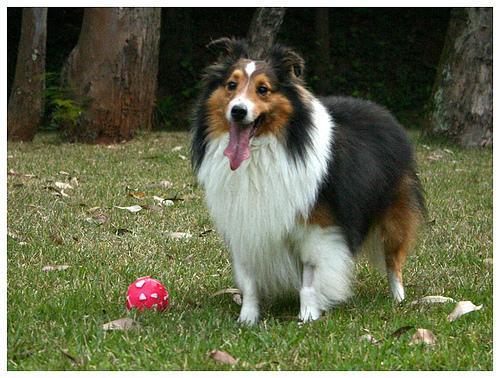
Shetland_sheepdog